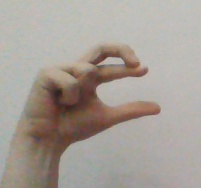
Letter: thal